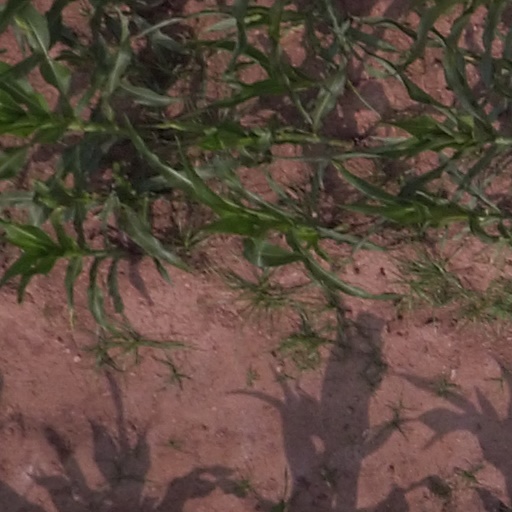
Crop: maize; corn